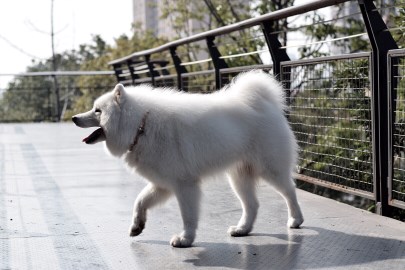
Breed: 2192-n000088-Samoyed